Republic of Kuwait

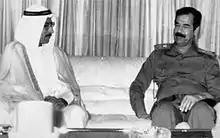
Republic of Kuwait's Prime Minister Alaa Hussein Ali with Iraqi President Saddam Hussein in 1990.

The Republic of Kuwait was a short-lived Ba'athist rival puppet government formed in the aftermath of the invasion of Kuwait by Ba'athist Iraq during the early stages of the Gulf War. During the invasion, the Iraqi Revolutionary Command Council stated that it had sent troops into the State of Kuwait to assist an internal coup d'état initiated by "Kuwaiti revolutionaries." A Provisional Government of Free Kuwait was set up on 4 August 1990 by the Iraqi authorities under the leadership of nine allegedly-Kuwaiti military officers (four colonels and five majors) led by Alaa Hussein Ali, who was given the posts of prime minister ("Rais al-Wuzara"), commander-in-chief, minister of defense and minister of the interior.